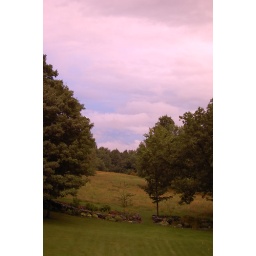
yellow under cloud light Montgomery july 2008